Friday the 13th

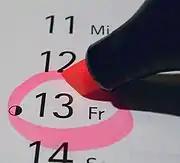
Friday the 13th marked on a calendar

Friday the 13th is considered an unlucky day in Western superstition. It occurs when the 13th day of the month in the Gregorian calendar falls on a Friday, which happens at least once every year but can occur up to three times in the same year. Common years that begin on Thursday have three Friday the 13ths in February, March, and November, such as 2009, 2015, and 2026. Leap years that begin on Sunday (i.e. that follow Dominical Letter AG) such as 2012 and 2040, also have three Friday the 13ths in January, April, and July. The years 2001, 2002, 2004, 2006, 2007, 2013, 2017, 2018, 2019, 2020, 2023 and 2024 had two Friday the 13ths, as will 2029; 2003, 2005, 2008, 2010, 2011, 2014, 2016, 2021, 2022 and 2025 had only one Friday the 13th, as will 2027 and 2028.